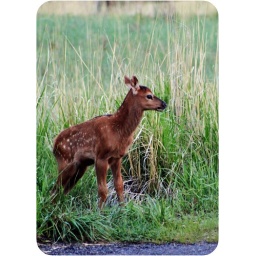
A baby elk trying to cross the road in Yellowstone National Park